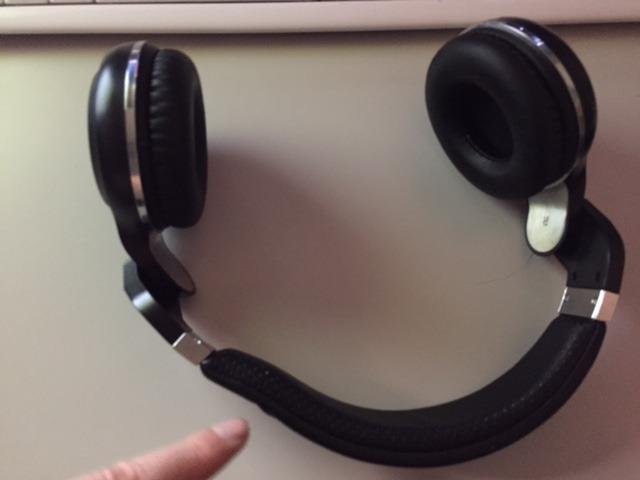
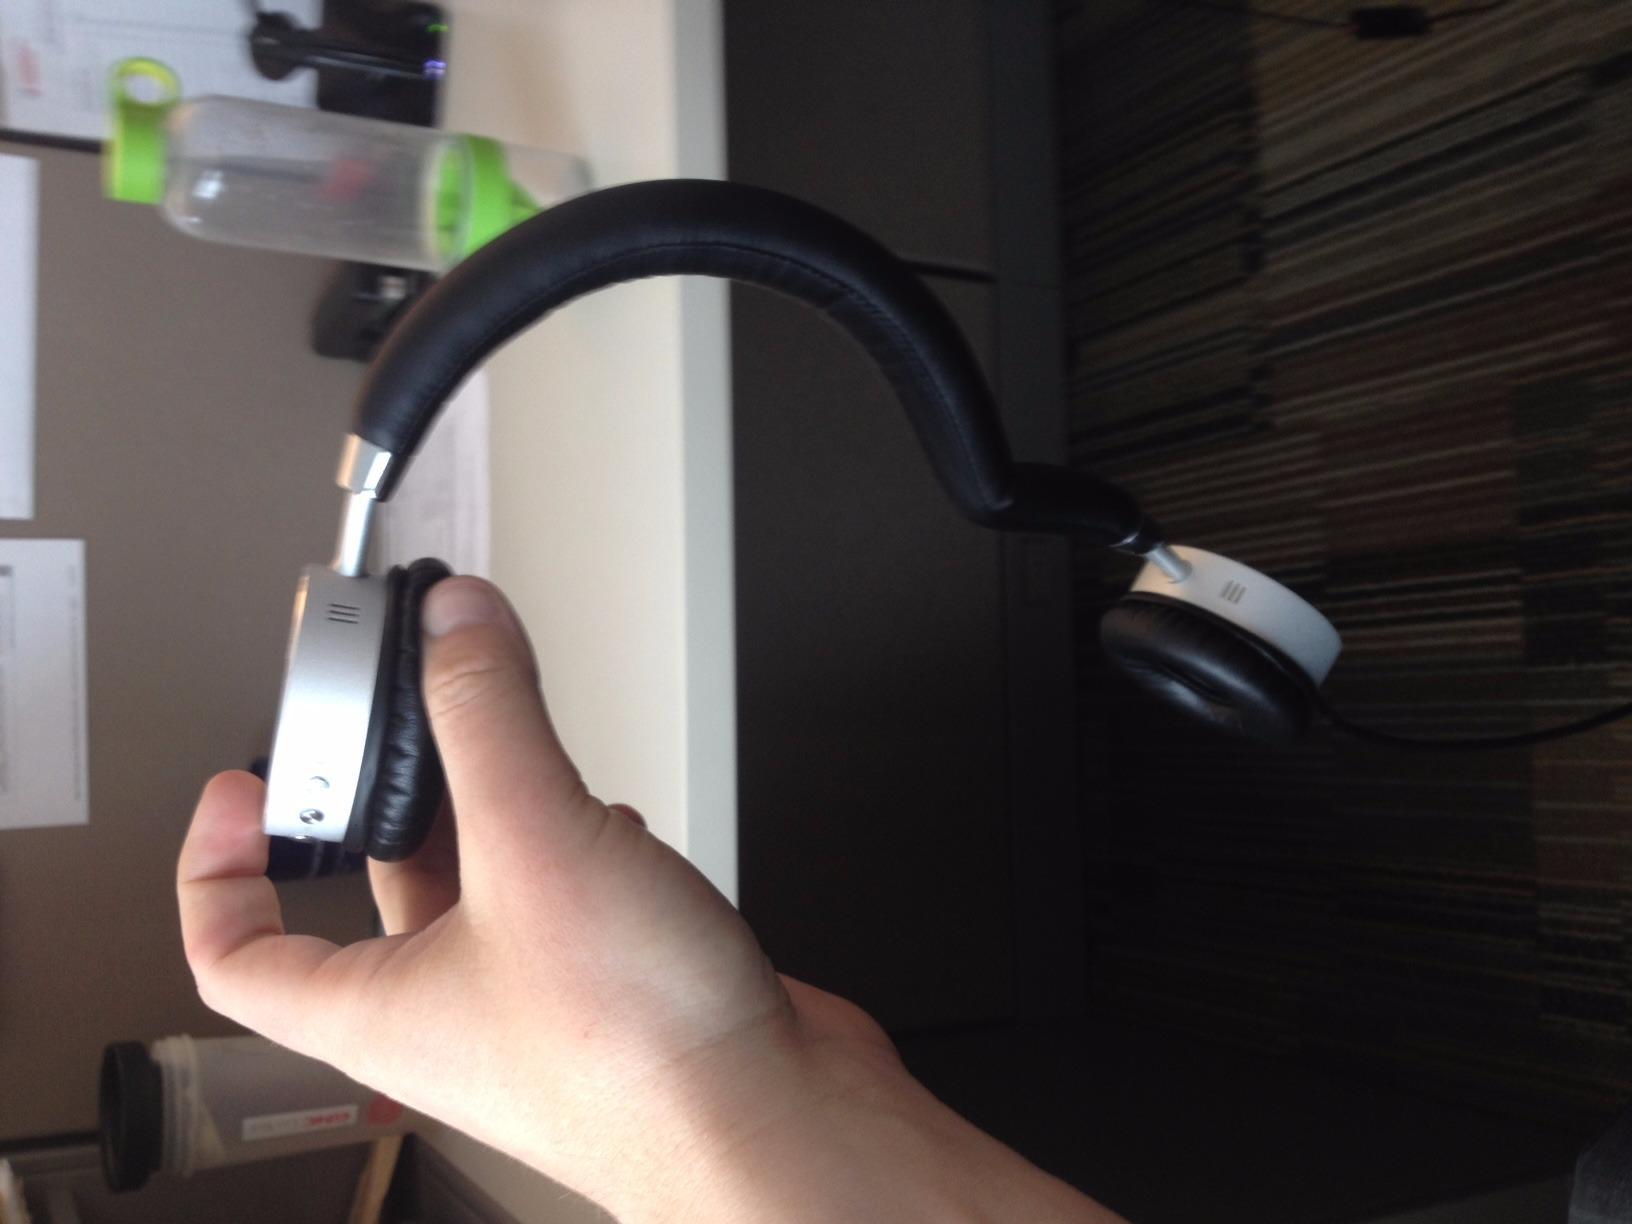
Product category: headphones
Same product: no